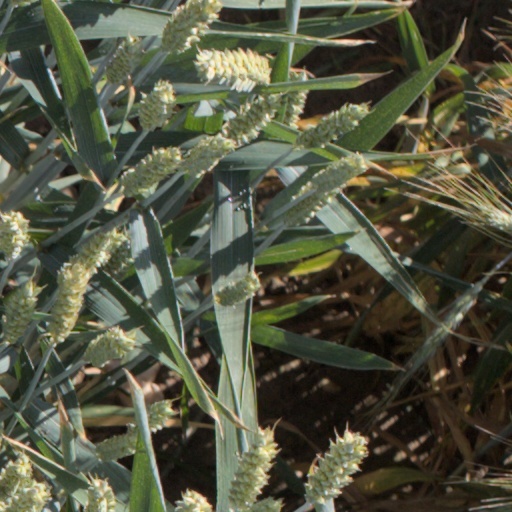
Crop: wheat